Line printer

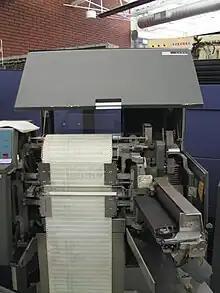
An IBM 1403 printer opened up as it would be to change paper. Note the form tractors on each side of the paper, and the carriage control tape in upper right. The print chain is covered by a full-width ink ribbon, see lower right: The hinged chain-and-ribbon assembly is here swung open towards the camera like a gate.

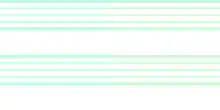
Green-zebra-paper

All line printers used continuous form paper provided in boxes of continuous fan-fold forms rather than cut-sheets. The paper was usually perforated to tear into cut sheets if desired and was commonly printed with alternating white and light-green areas, allowing the reader to easily follow a line of text across the page. This was the iconic "green bar", "blue bar" or "music-ruled" form paper that dominated the early computer age in several variants. Standard "green bar" page sizes included portrait-format pages of 8½ × 11 inches (letter size), usually printed at 80 columns by 66 lines of characters (at 6 lines per inch) or 88 lines (at 8 LPI), and landscape-format pages of 14 × 11 inches, usually printed at 132 columns by 66 or 88 lines. Also common were landscape-format pages of 14 × 8½ inches (legal size), allowing for 132 columns by 66 lines (at 8 LPI) on a more compact page.